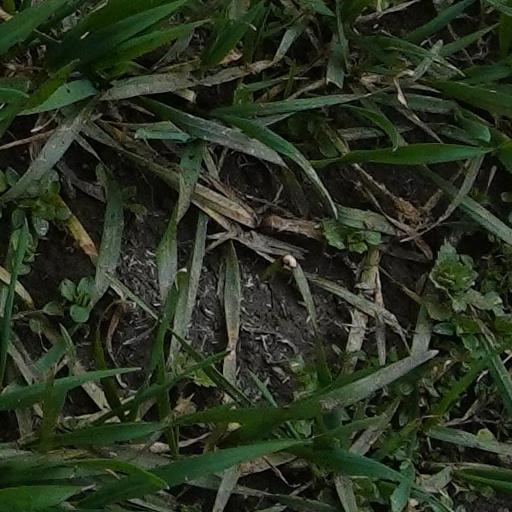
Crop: wheat